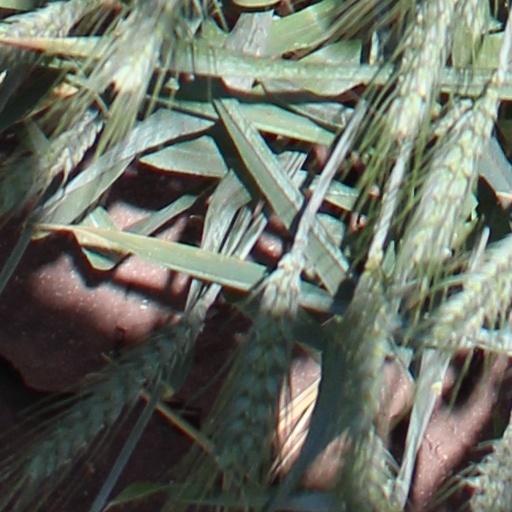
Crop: wheat